Bajonnette

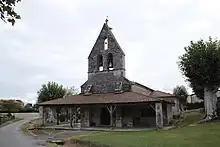
The church in Bajonnette

Bajonnette is a commune in the Gers department in southwestern France.